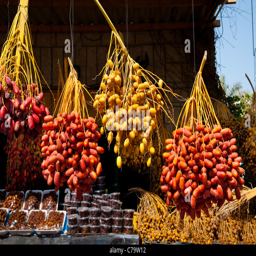
fresh date fruits hang on stalks at a market in the city of person .